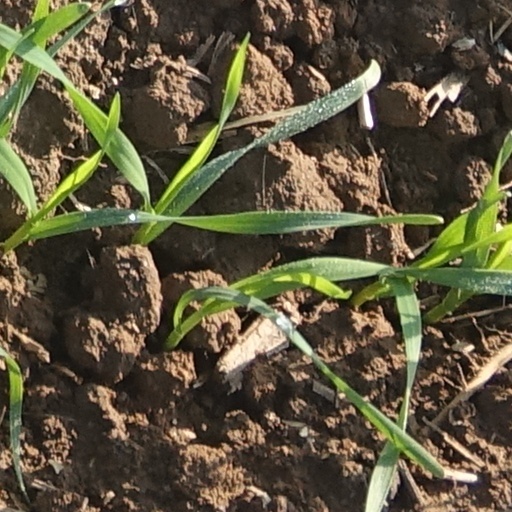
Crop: wheat